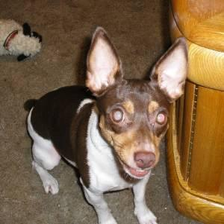
Species: dog
Breed: chihuahua